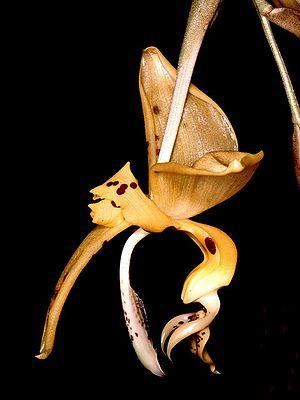
La flore en Colombie se caractérise par une biodiversité importante, avec le taux le plus élevé d'espèces par unité de surface à travers le monde. Plus de 130 000 espèces ont été signalées sur le territoire colombien.